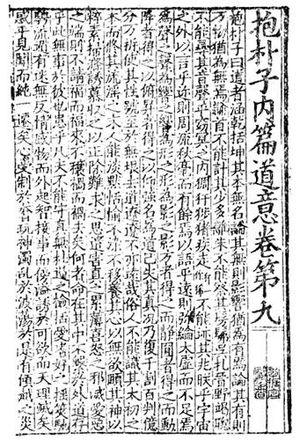
Ge Hong 葛洪, géhóng, nom public Zhichuan, surnom Baopu Zi, est un lettré chinois et auteur prolifique dont beaucoup de textes ne nous sont pas parvenus. Il est essentiellement connu pour l’intérêt qu’il porta à la poursuite de l’immortalité taoïste et ses recherches sur les techniques censées y mener, exposées dans le Baopuzi. Ce livre a eu une grande influence sur le développement de l’alchimie chinoise, de la pratique et de la pensée taoïste, et reste de nos jours un ouvrage de référence pour leur étude, malgré son abord ardu et l’aspect difficilement interprétable d’une partie de son contenu. Il offre également un intérêt philosophique et documentaire sur la société de l’époque.